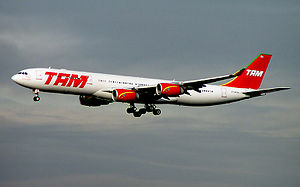
TAM Airlines
TAM Airlines er et Brasiliansk flyselskab, der siden 2012 indgår som en del af LATAM Airlines Groupe, med hovedsæde og Hub i São Paulo Guarulhos International Airport ved byen São Paulo. Det blev stiftet i 1961 under navnet Transportes Aéreos Marília. Det er det største flyselskab i landet, og flyver til over 63 destinationer. Flyselskabet har desuden været medlem af One World alliancen siden 2014.